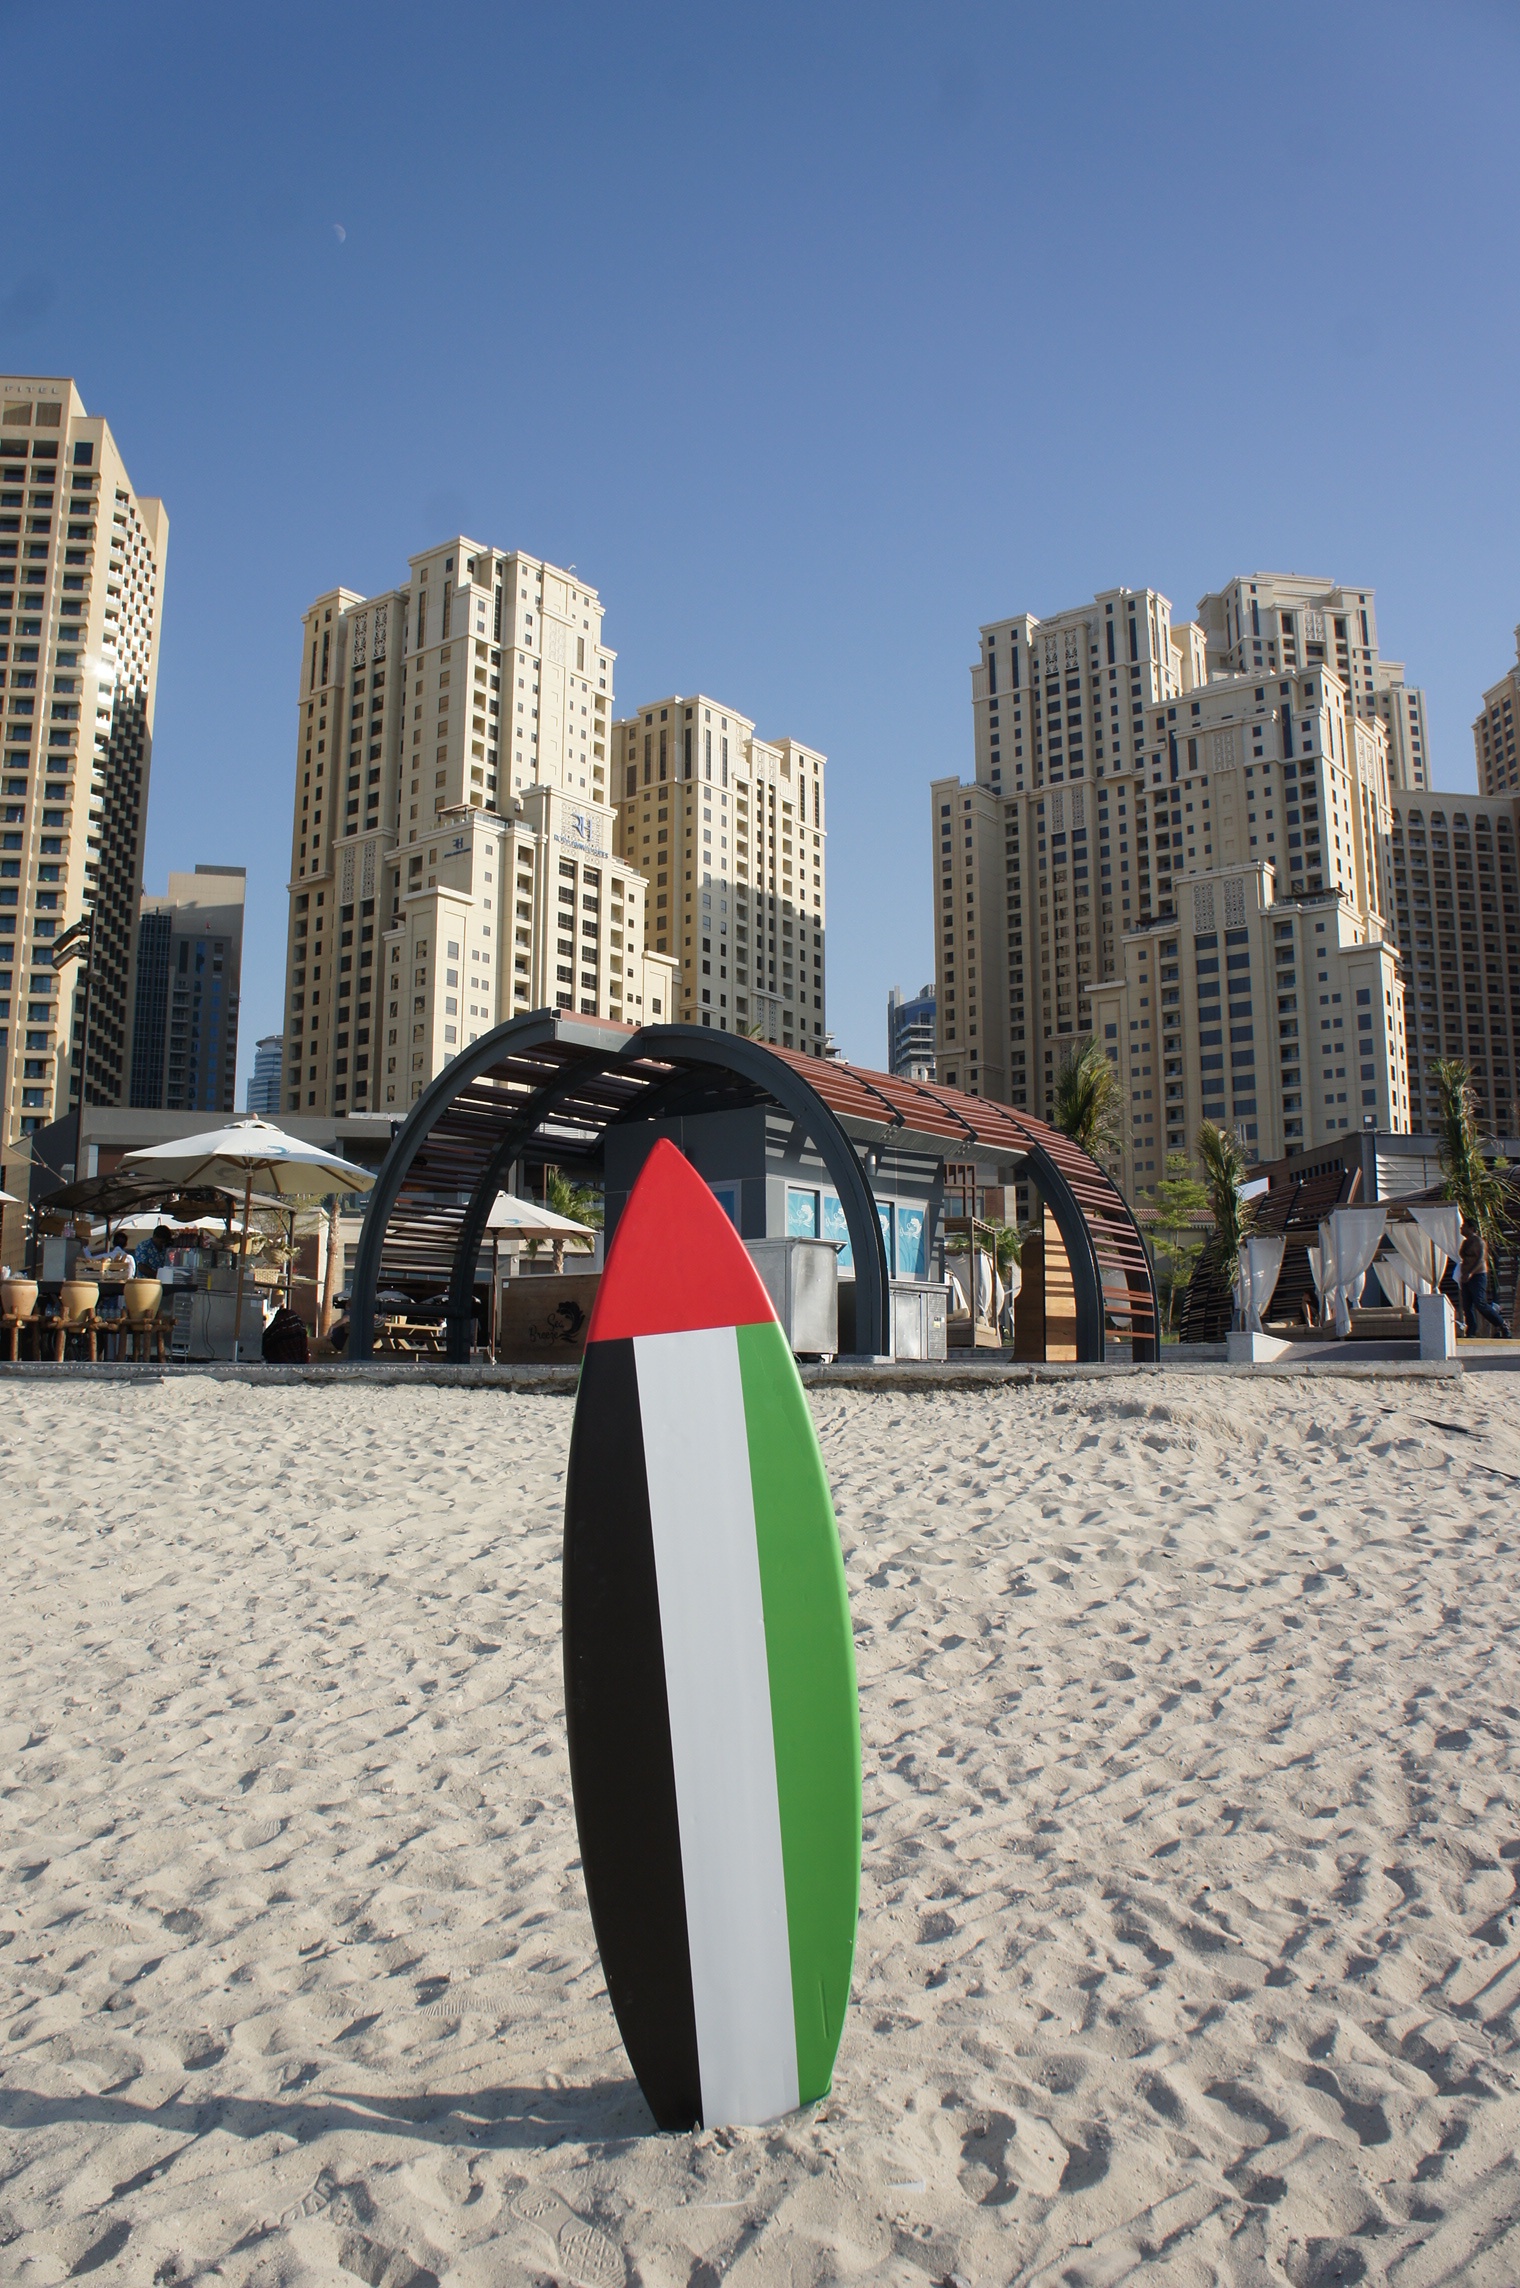
beach, sand, sport, skyline, city, skyscraper, downtown, surf, dubai, fun, pleasure, human settlement